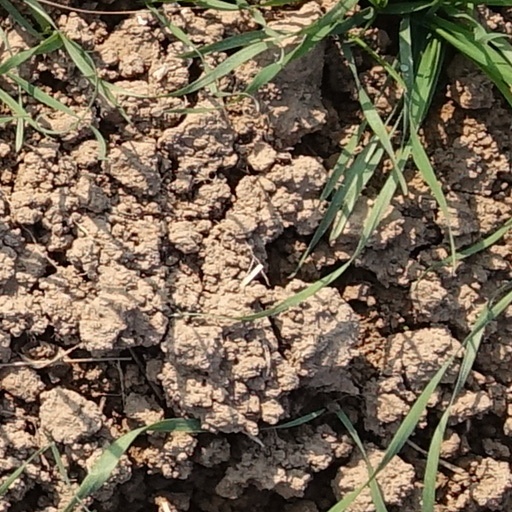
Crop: wheat